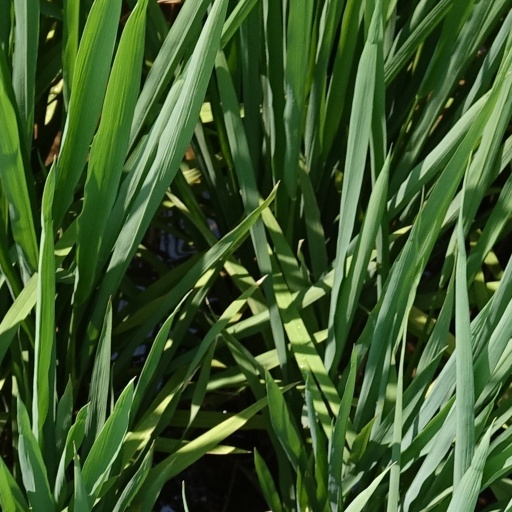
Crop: rice